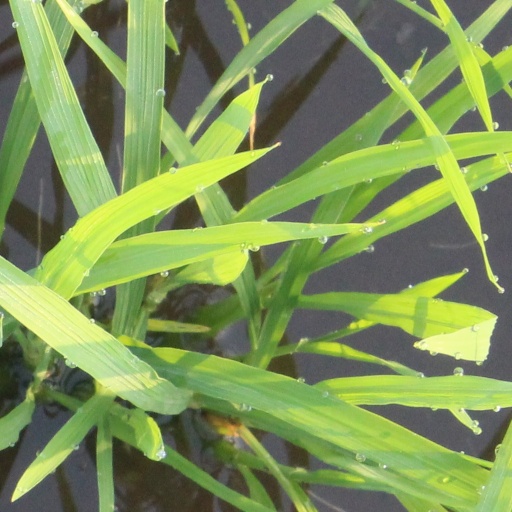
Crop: rice